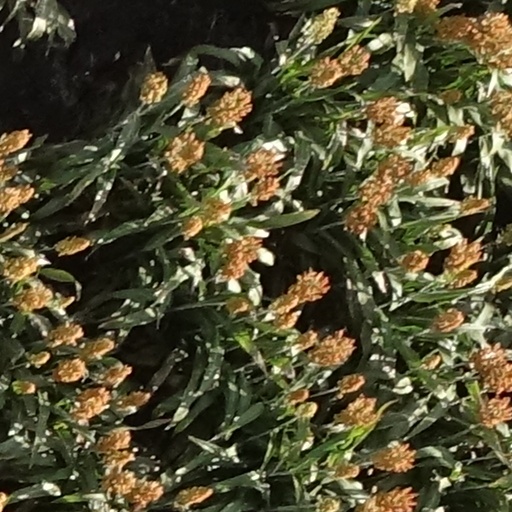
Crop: sorghum